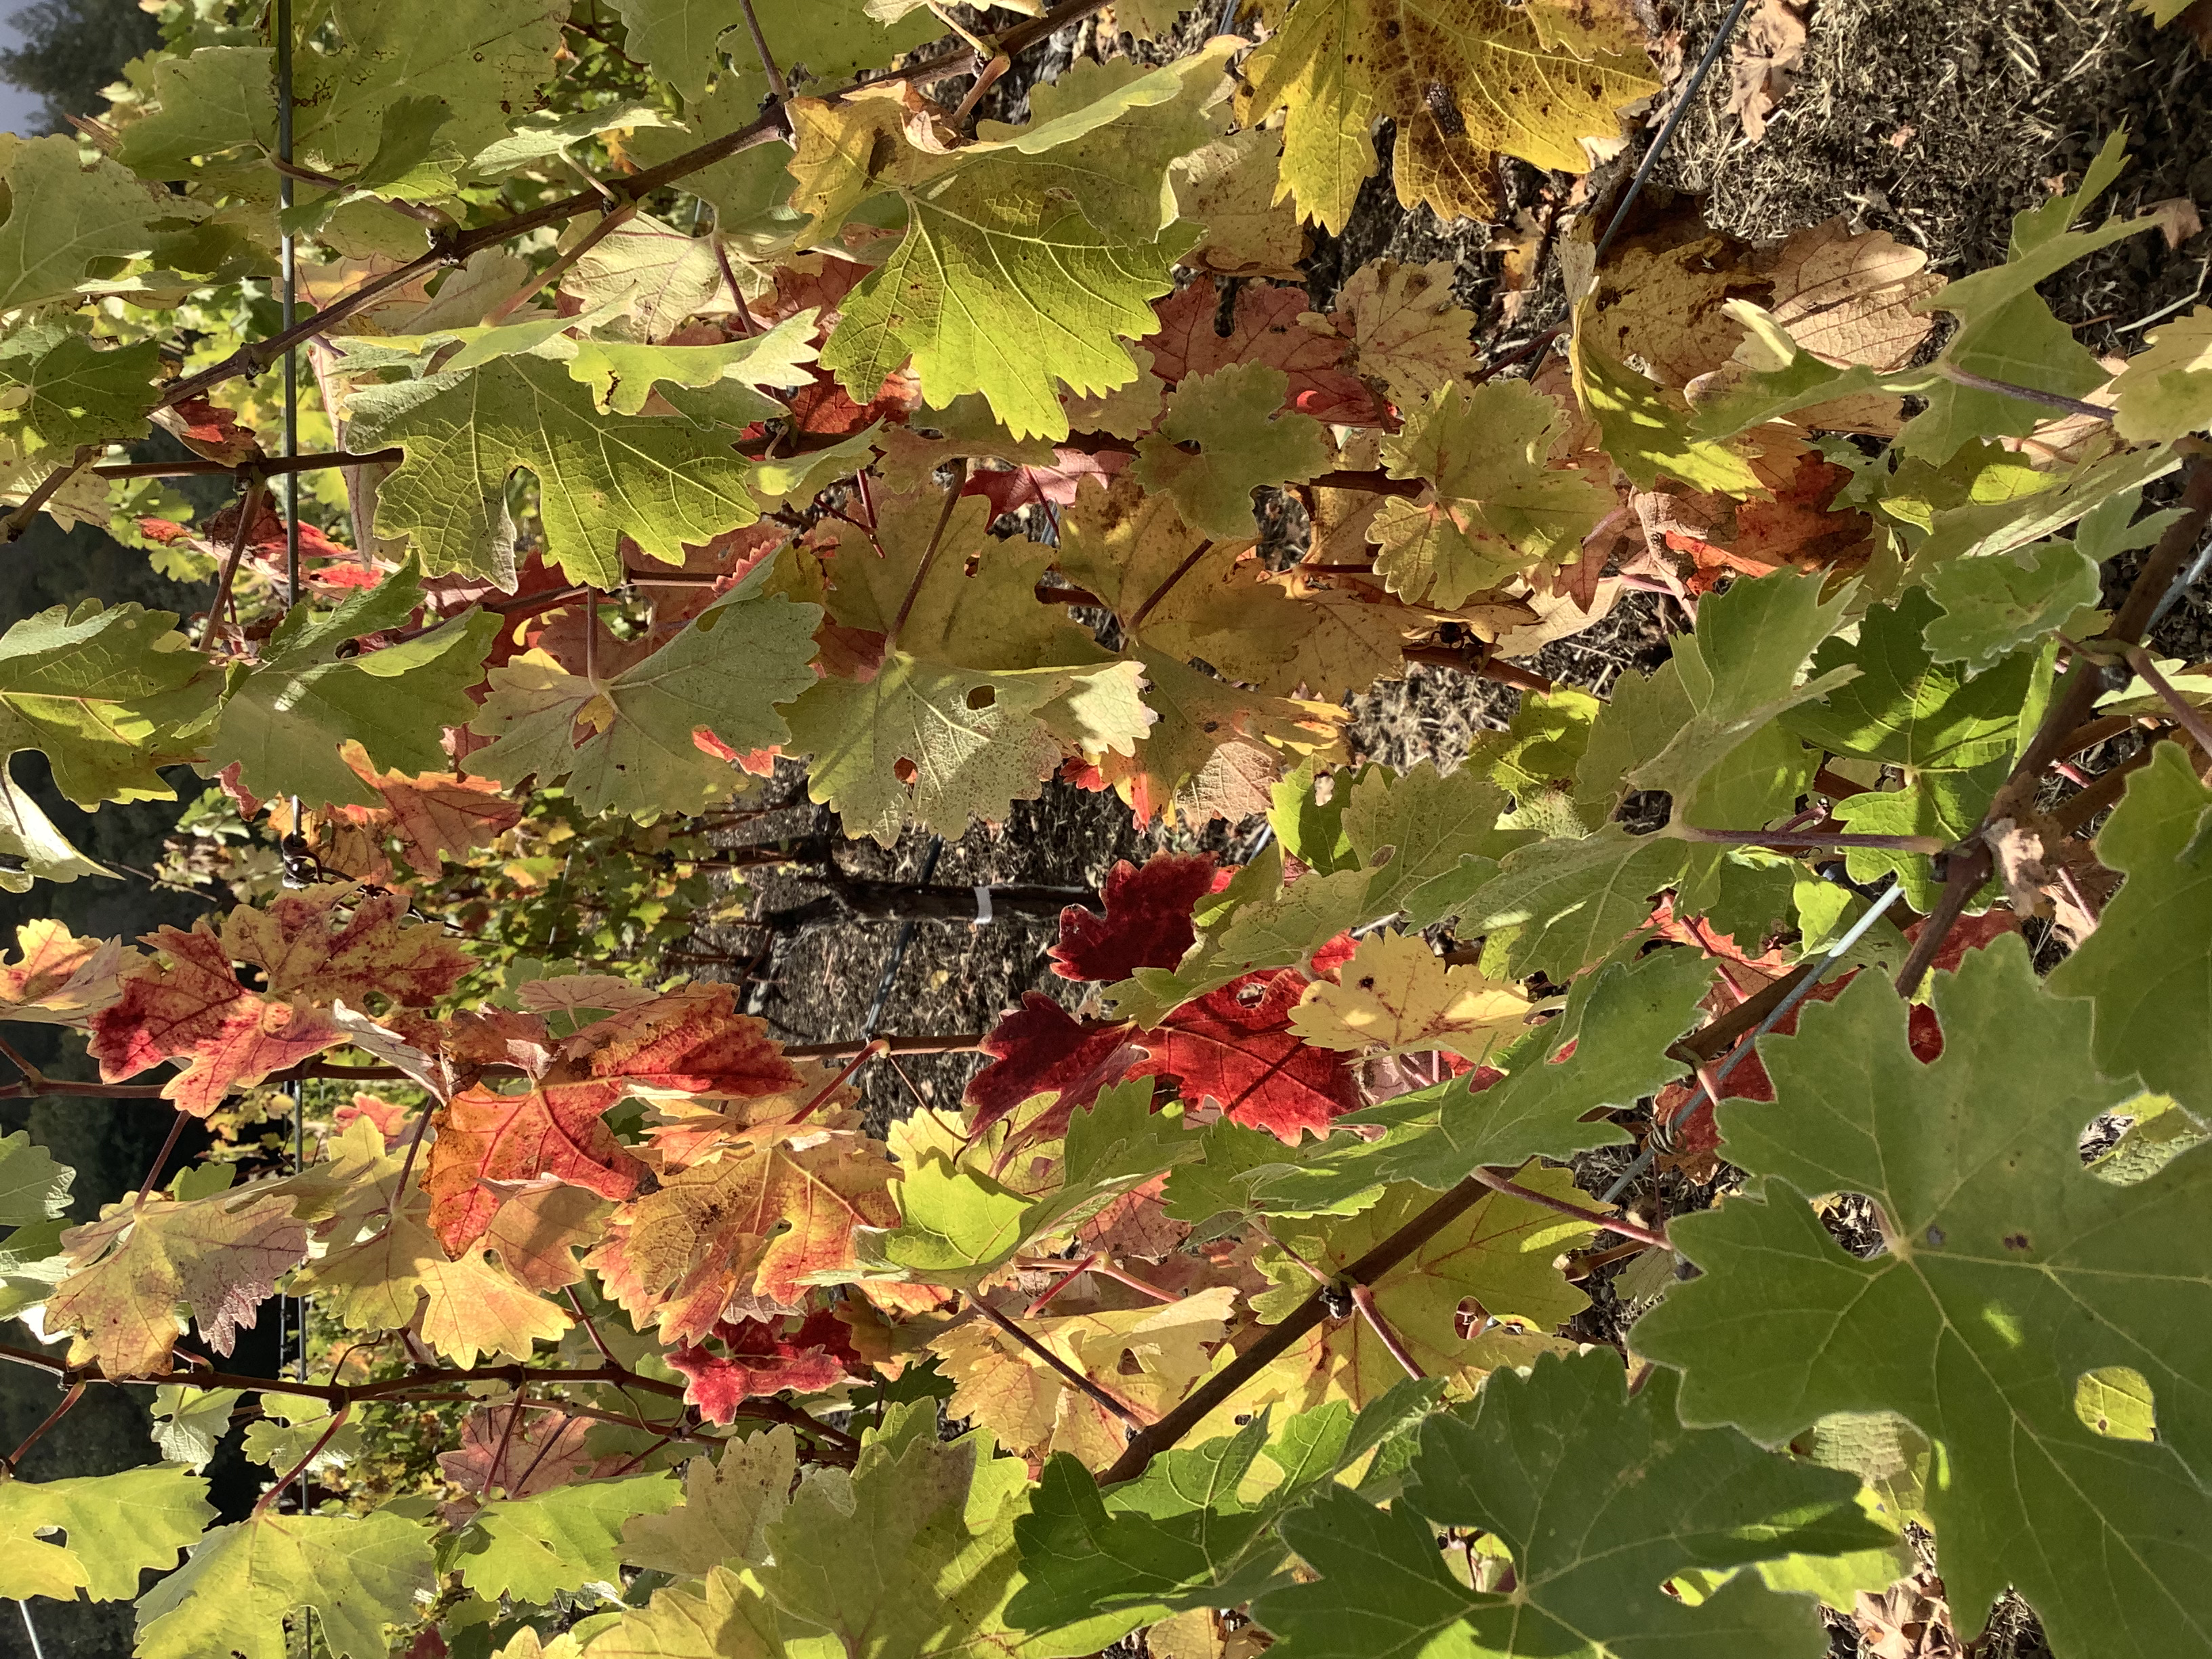
Label: Red Blotch